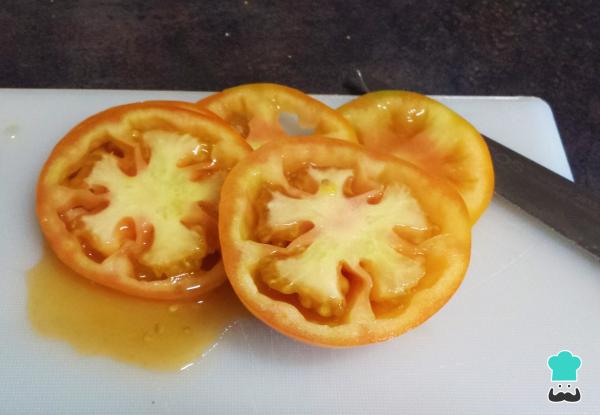
Luego, corta el tomate en rodajas finas. Para hacer este sándwich de bacalao he preferido usar tomates para ensalada, pero si quieres puedes usar tomates cherrys o cualquier otro de tu preferencia.